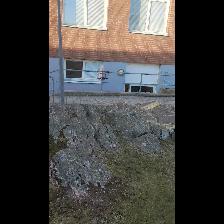
Label: NonHuman